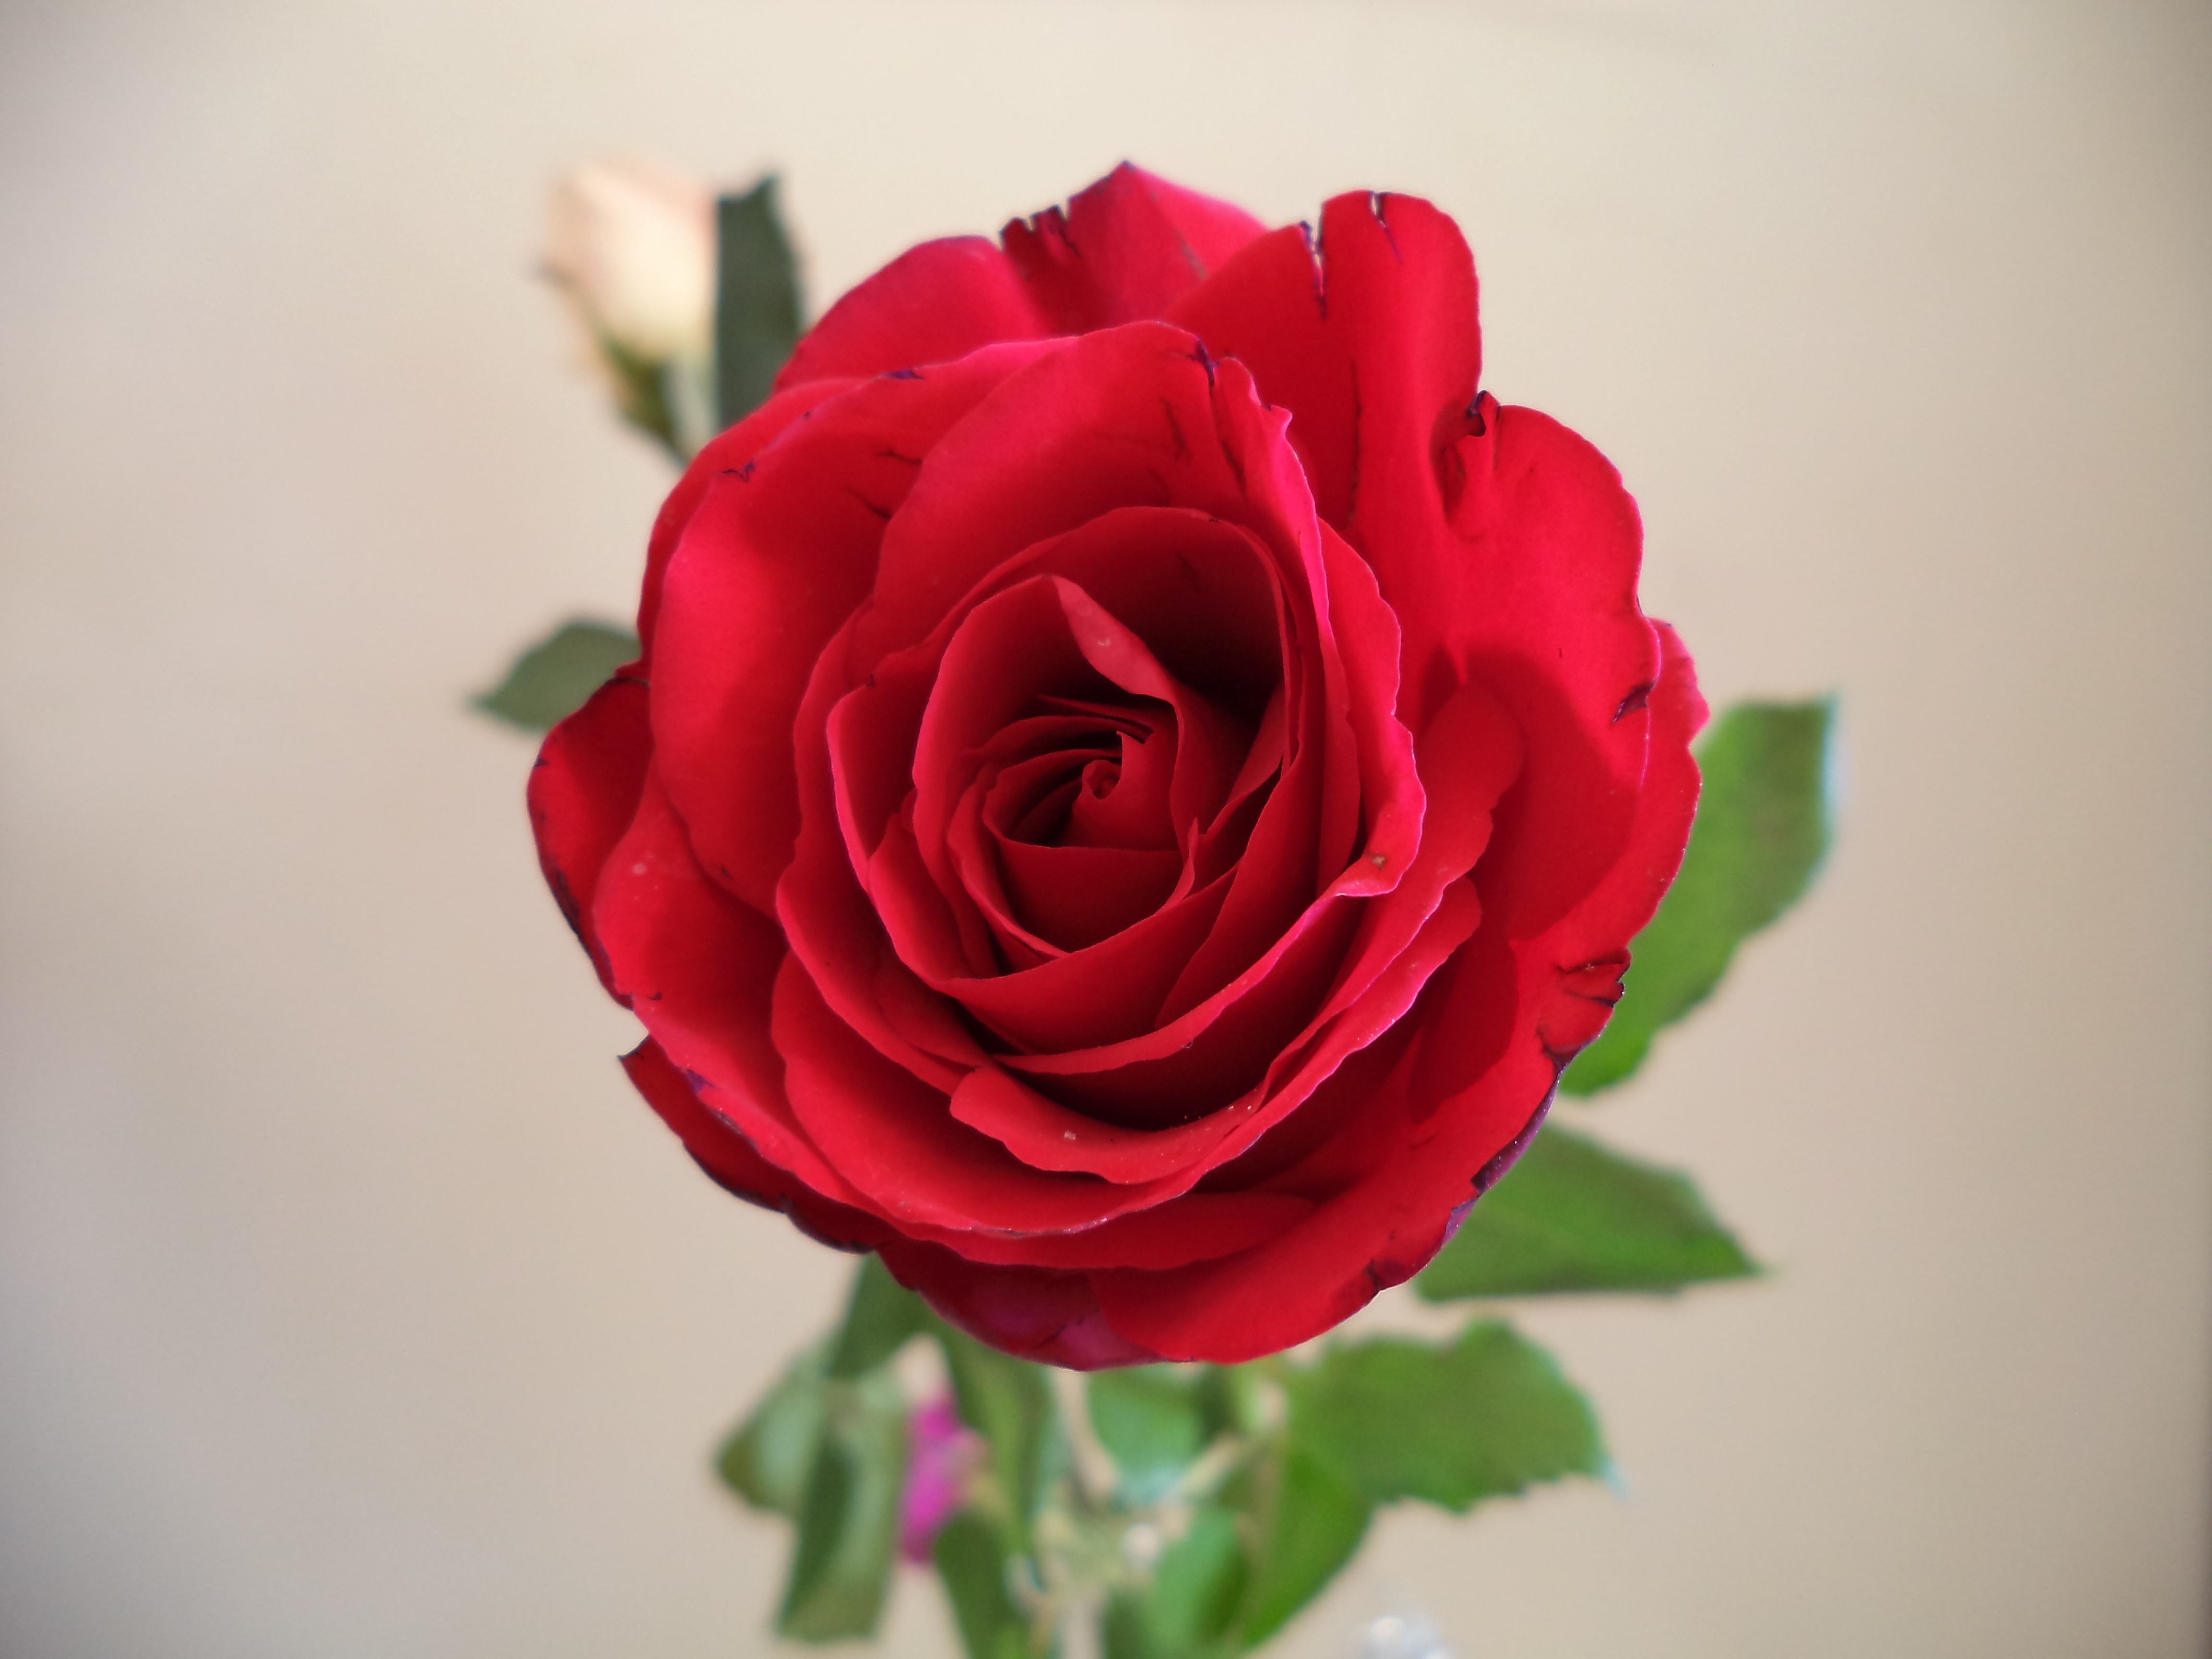
plant, flower, petal, rose, red, pink, close up, petals, floristry, macro photography, flowering plant, garden roses, rose family, flower bouquet, cut flowers, land plant